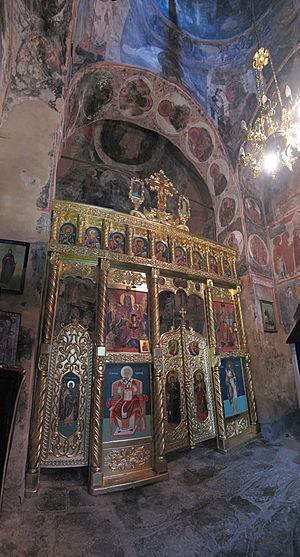
Simeon Lazović était un peintre serbo-monténégrin. Il fut un des plus célèbres peintre d'icônes de son temps.
L'église Saint-Nicolas de Brezova est une église orthodoxe serbe située à Brezova, dans le district de Moravica et dans la municipalité d'Ivanjica en Serbie. Elle est inscrite sur la liste des monuments culturels de grande importance de la République de Serbie.